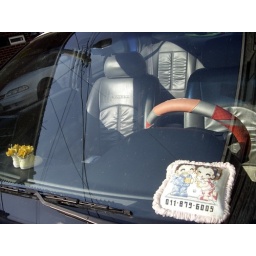
phone number in car window